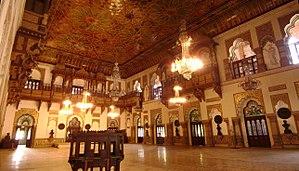
Le Gujarat est l'un des vingt-neuf États de l'Inde. Il se situe dans l’ouest du pays. Sa capitale est Gandhinagar. Il est bordé au nord par le Pakistan et le Rajasthan, à l'est par le Madhya Pradesh et au sud par le Maharashtra.